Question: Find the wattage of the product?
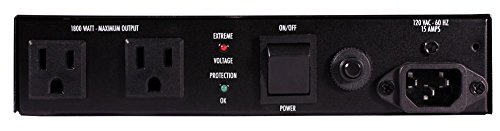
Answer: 1800.0 watt